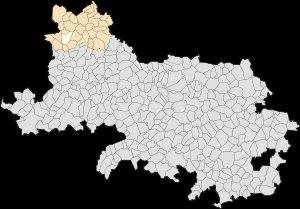
Anvin est une commune française située dans le département du Pas-de-Calais en région Hauts-de-France.